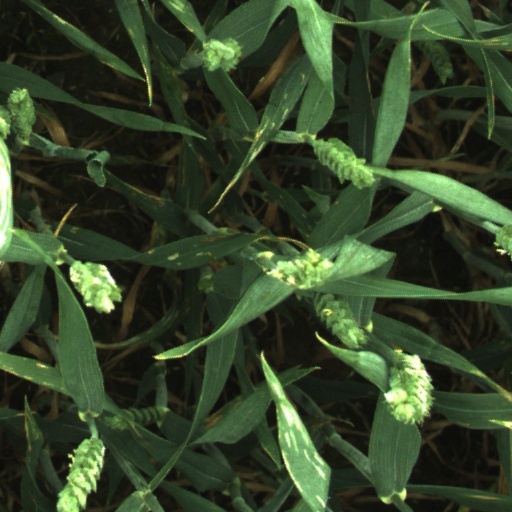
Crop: wheat